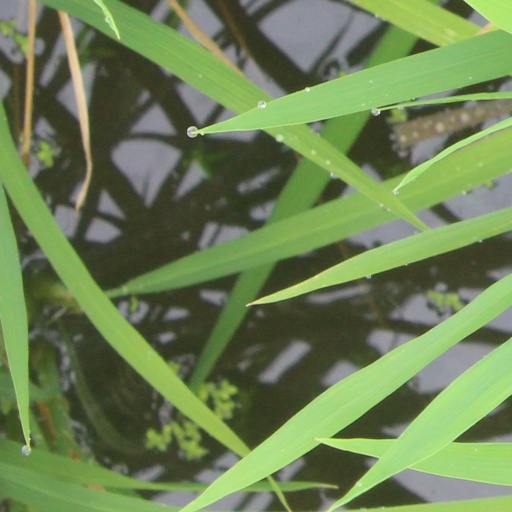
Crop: rice